1925 serum run to Nome

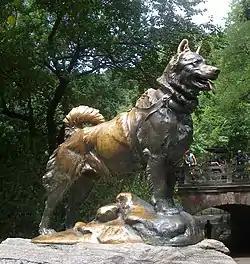
Statue of Balto, lead dog on the last relay team. The statue is located in Central Park (NYC) and is dedicated to all the dogs involved in the serum run.

Kaasen traveled through the night, through drifts, and river overflow over the Topkok Mountain. Balto led the team through visibility so poor that Kaasen could not always see the dogs harnessed closest to the sled. He was two miles (3 km) past Solomon before he realized it, and kept going. The winds after Solomon were so severe that his sled flipped over and he almost lost the cylinder containing the serum when it fell off and became buried in the snow. He also suffered frostbite when he had to use his bare hands to feel for the cylinder.